Ngambri

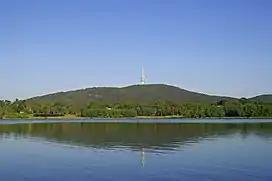
Black Mountain, part of the claimed territory of the Ngambri

The Ngambri people are the traditional custodians of the Canberra region, with an unbroken connection to Country that stretches back thousands of years. The heart of Ngambri Country lies in the Acton area currently where the ANU sits, a place of deep cultural and historical significance. From north to south their tribal boundaries run from the Yass river down to Kiandra/Yaouk, and from Lake George in the east to Tumut in the west. The Ngambri (Kamberri) have always referred to themselves by this name, and there are multiple early European settler personal documents such as J.J.Moore, Terence Murray, Stewart Mowle, John Blundell and William Davis Wright just to name a few that all confirm and acknowledge them as the Ngambri. As a sovereign Aboriginal nation, the Ngambri continue to uphold cultural law, protect sacred sites, and assert our rightful identity.